Giacomo Cantelli

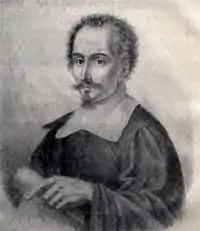
Cantelli c. 1680

Giacomo Cantelli da Vignola (February 1643 − 30 November 1695) was an Italian cartographer and engraver of the 17th century.